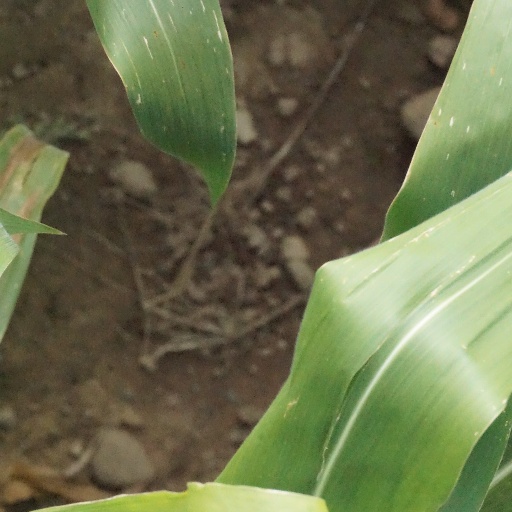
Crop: maize; corn